Alberto Mansion

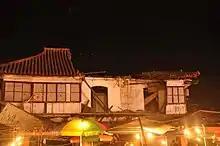
The collapse of the roof in 2012

In 2009 or 2010, the house was reportedly sold to Gerry Acuzar by Gerardo Alberto, a fifth-generation descendant of the Jose Alberto Alonzo. Acuzar is the owner of Las Casas Filipinas de Acuzar, a resort in Bagac, Bataan known for incorporating heritage structures from other parts of the country. The Alonzo clan allowed for the house's full relocation to the Bataan resort but the move was opposed by the city government of Biñan. The Biñan government also offered to buy the property for but the owner reportedly declined the offer of the local government.